Who Wants to Be a Millionaire? (British game show)

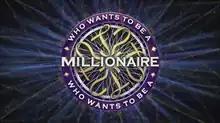
Title card for the revived series of the show

Who Wants to Be a Millionaire? is a British television quiz show and the original version of the large international franchise based on the format. It was created by David Briggs, Steven Knight and Mike Whitehill for the ITV network. The programme's format has contestants answering multiple-choice questions based on general knowledge, winning a cash prize for each question they answer correctly, with the amount offered increasing as they take on more difficult questions. If an incorrect answer is given, the contestant will leave with whatever cash prize is guaranteed by the last safety net they have passed, unless they opt to walk away before answering the next question with the money they had managed to reach. To assist in the quiz, contestants are given a series of "lifelines" to help answer questions.